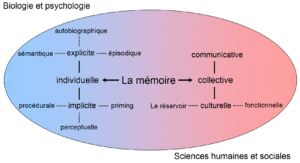
La mémoire désigne à la fois la capacité d'un individu ou d'un groupe humain de se souvenir de faits passés et ce souvenir lui-même.
En psychologie, la mémoire est la faculté de l'esprit d'enregistrer, conserver et rappeler les expériences passées. Son investigation est réalisée par différentes disciplines : psychologie cognitive, neuropsychologie, et psychanalyse.